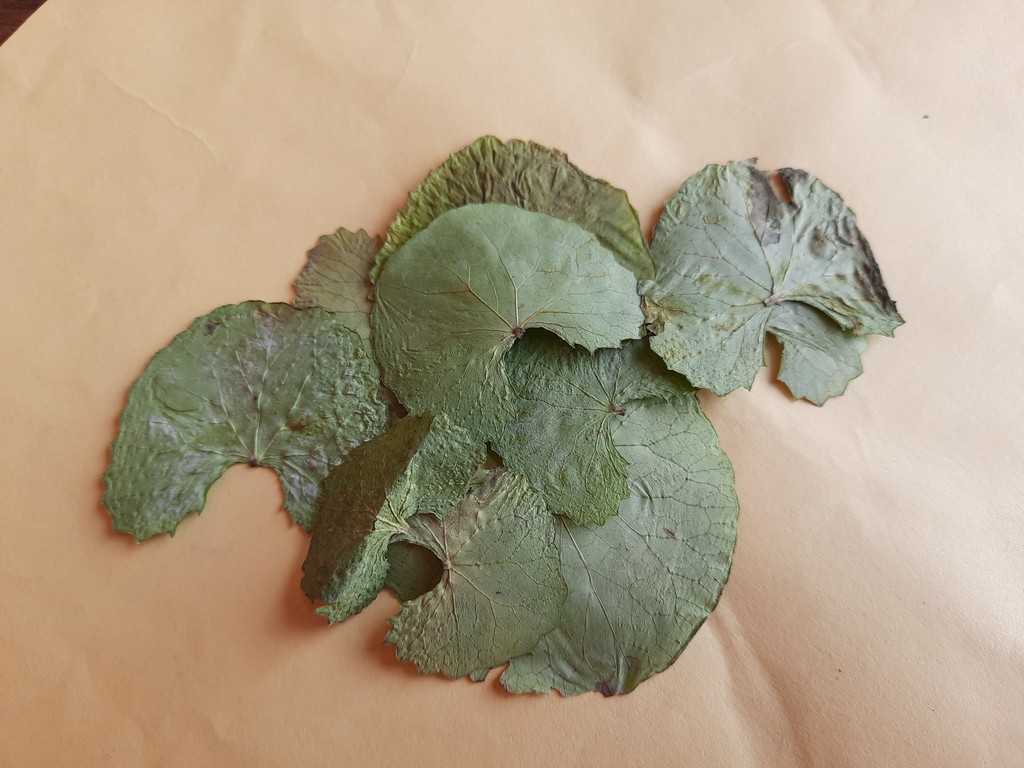
Label: Dried